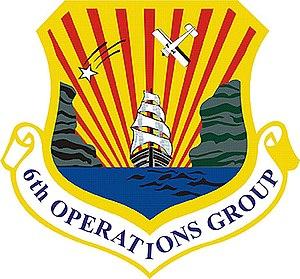
Le 6th Operations Group ou 6 OG est la composante volante opérationnelle de la 6th Air Mobility Wing, stationnée à la base aérienne MacDill, en Floride.